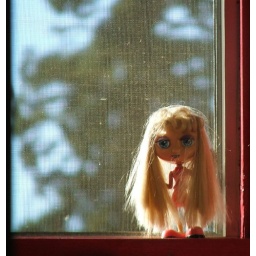
window in the mirror